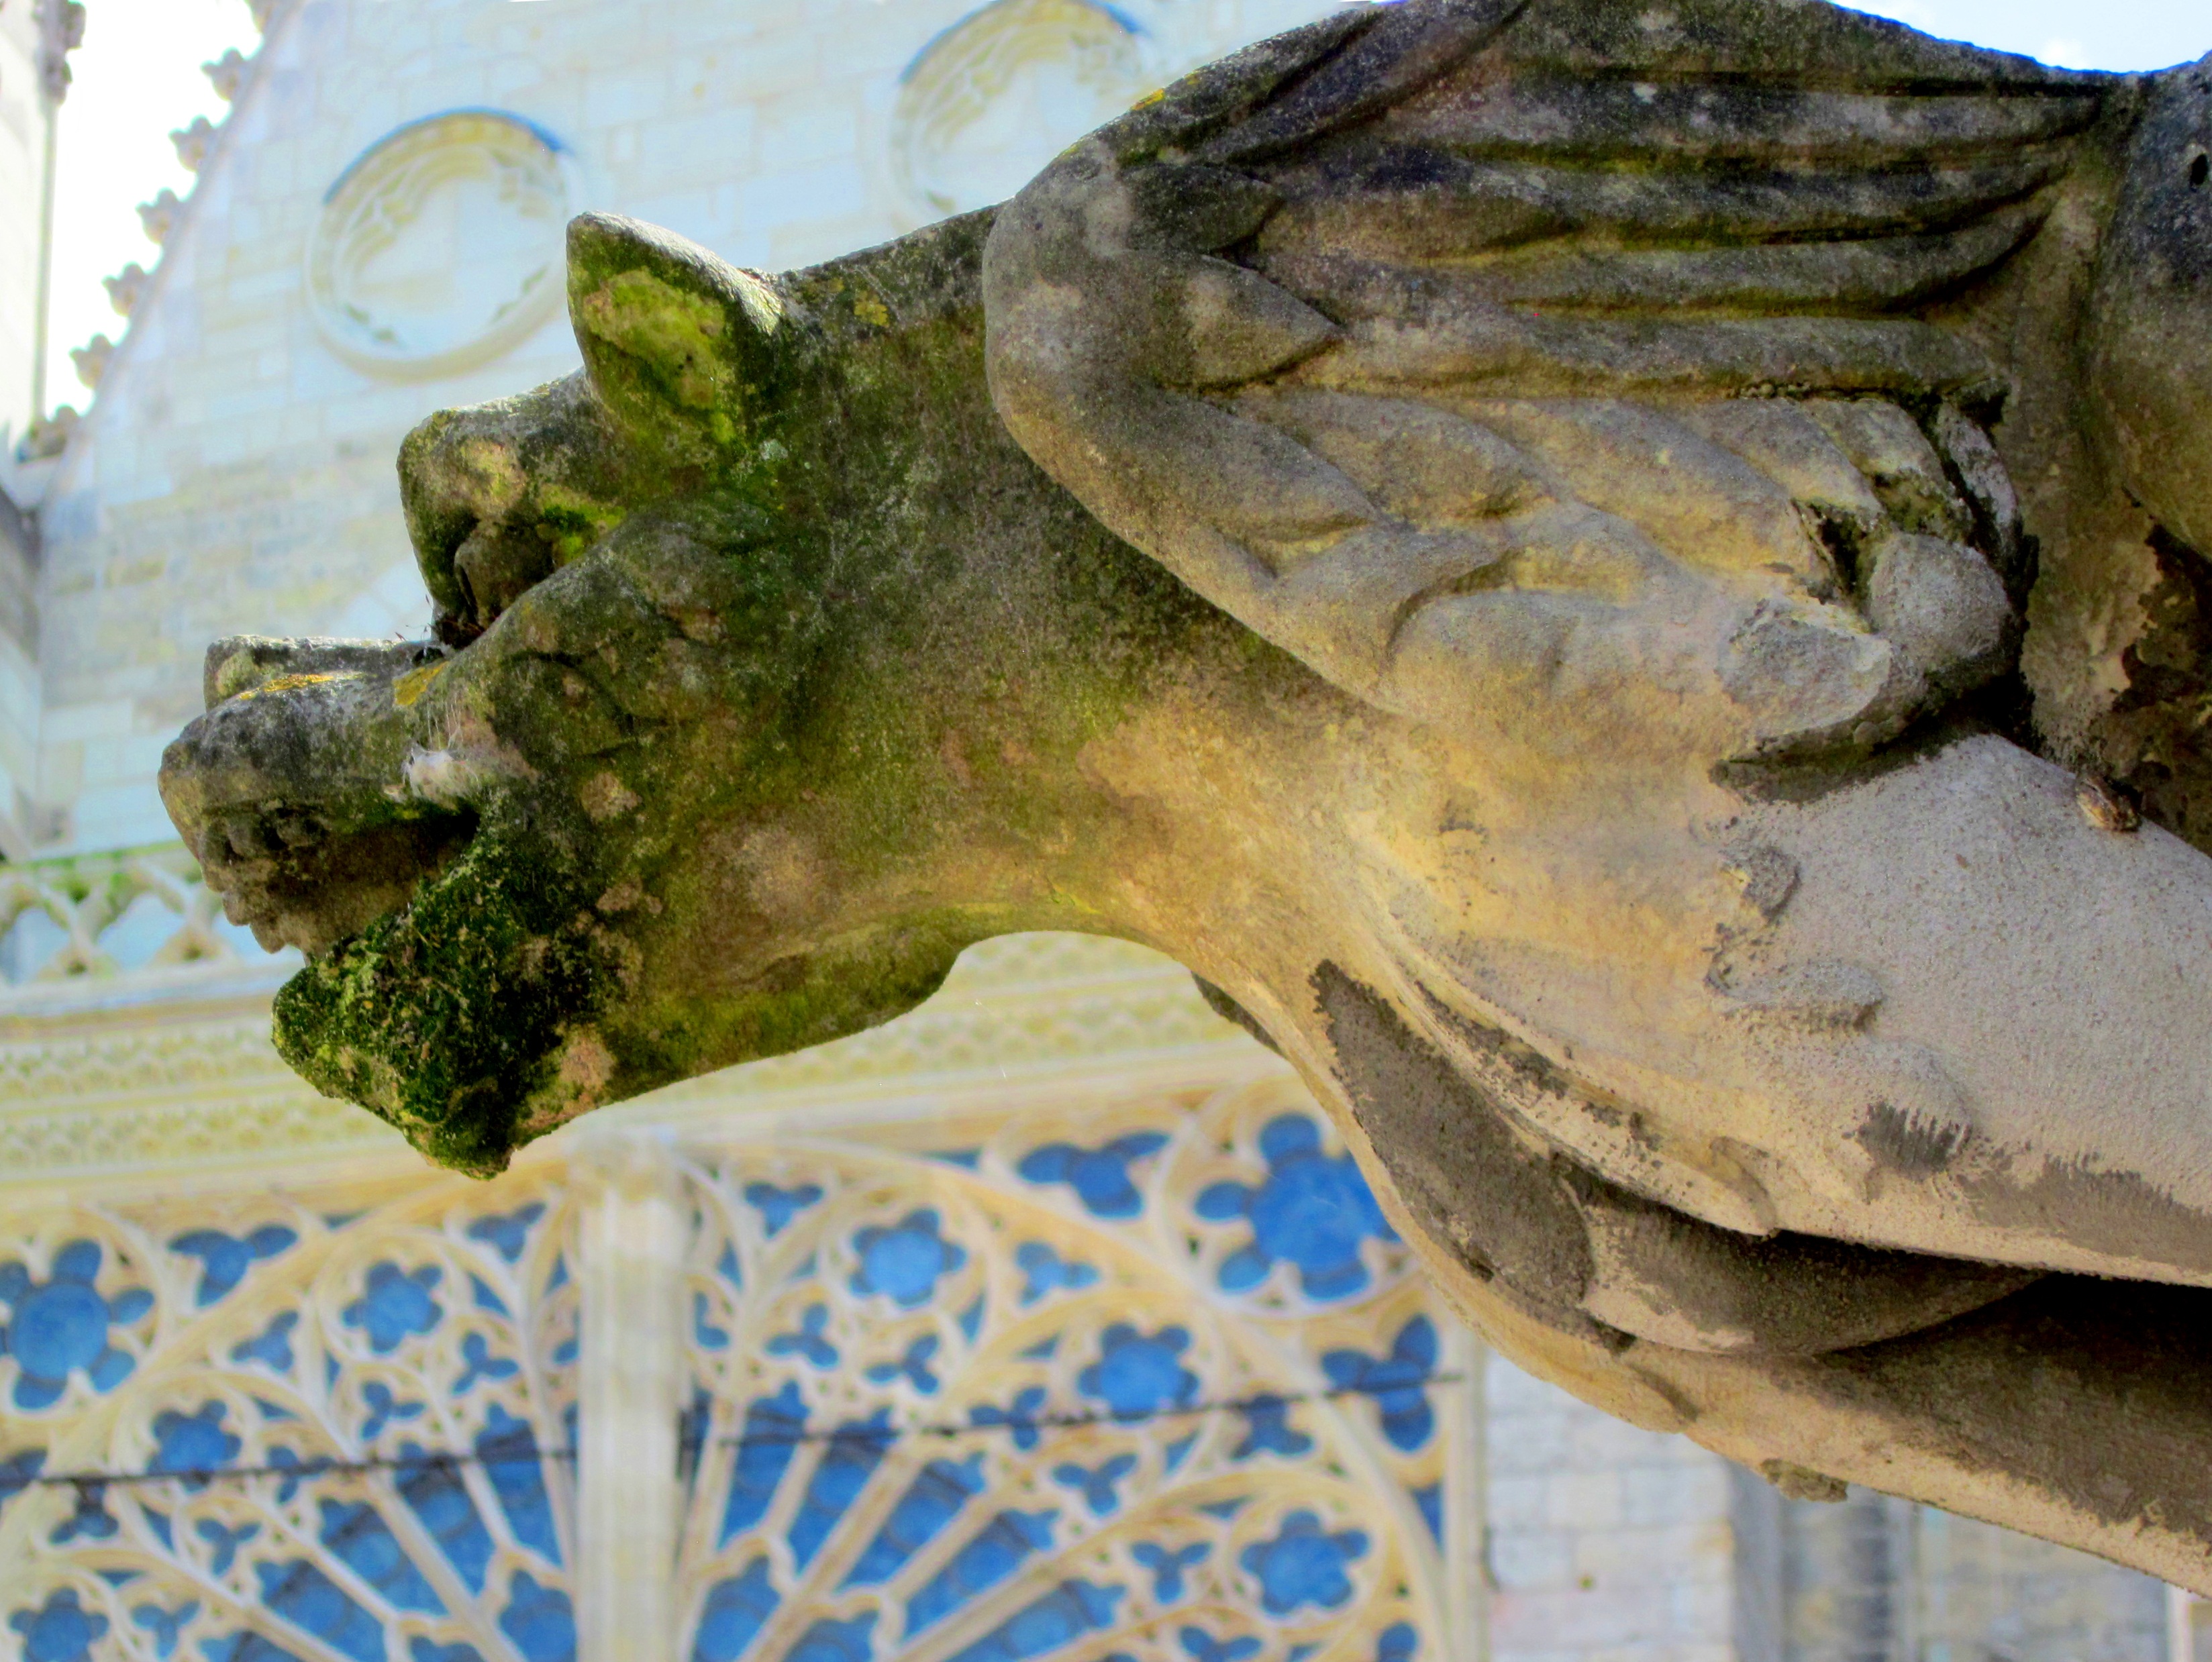
architecture, wood, leaf, france, food, produce, gothic, gargoyle, sculpture, medieval, art, french, renaissance, cloister, carving, tours, indre et loire, st gatien cathedral